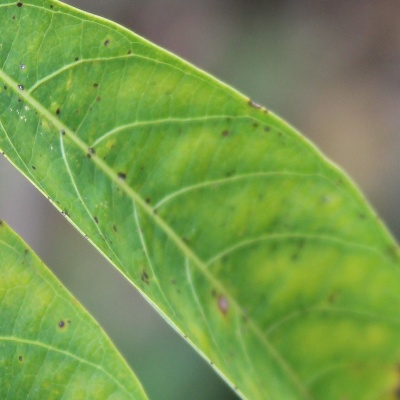
Crop: Cassava
Condition: green mite